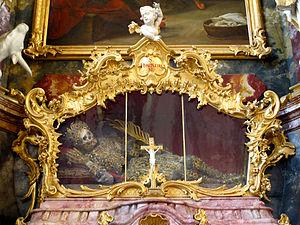
Hyacinthe était un saint martyr chrétien, chambellan de l'Empereur Trajan. Hyacinthe fut emprisonné à Césarée de Cappadoce. En 120, après de nombreux supplices, il se laissa mourir de faim en refusant de manger de la viande qui avait été bénie à des fins d'offrande aux dieux païens.